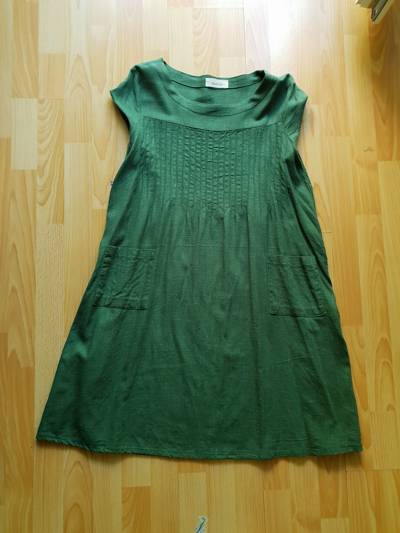
Waste category: clothes